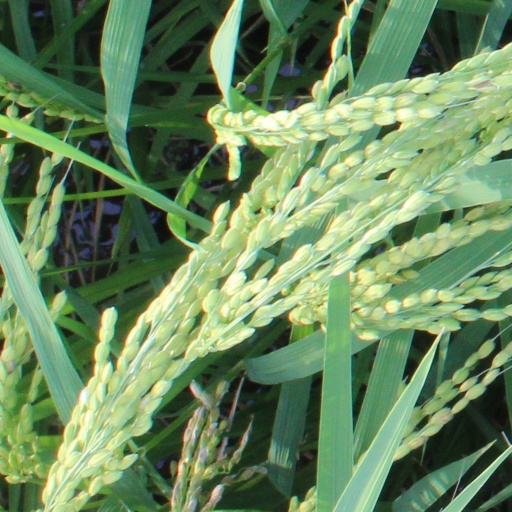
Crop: rice